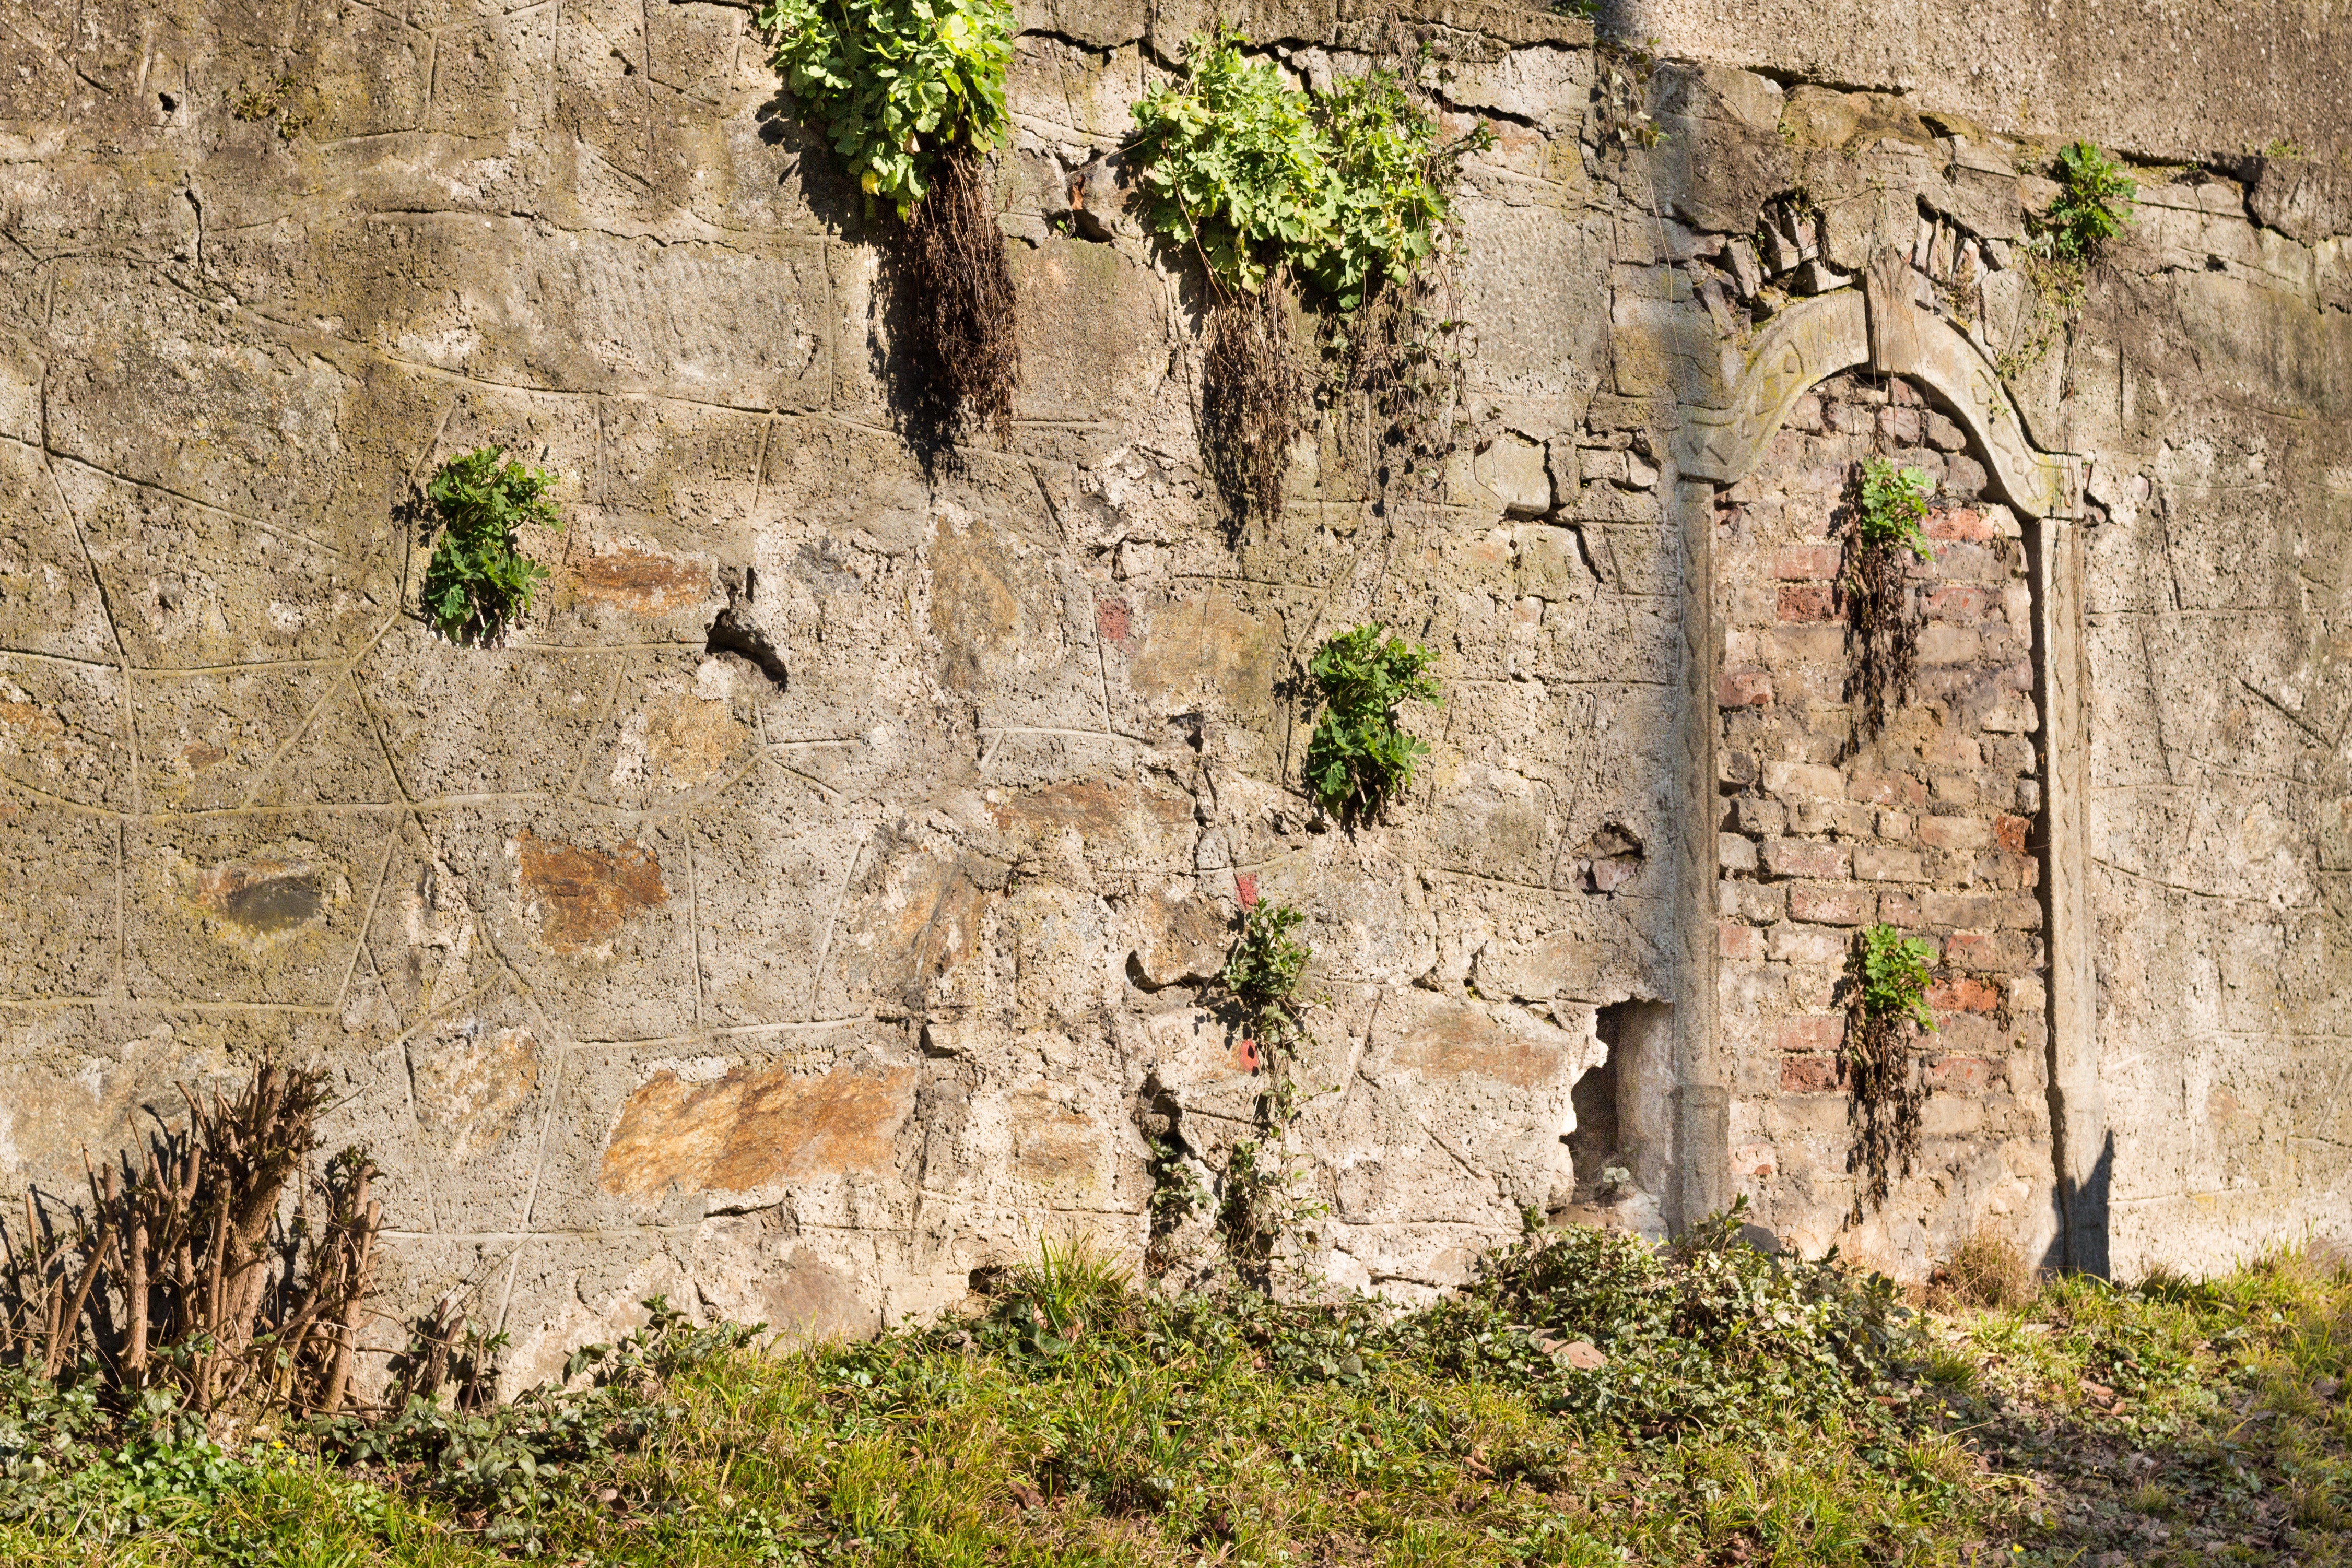
tree, rock, architecture, antique, building, old, wall, stone, village, cliff, arch, facade, stone wall, decay, ruin, terrain, door, goal, material, weathered, old town, fortress, geology, ruins, historically, transient, masonry, ancient history